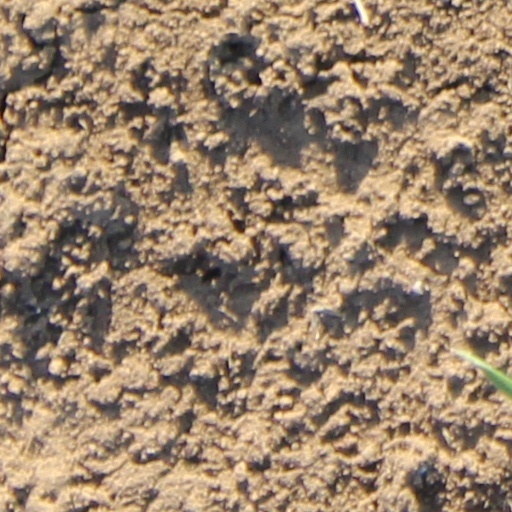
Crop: wheat